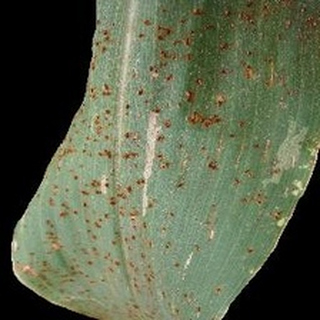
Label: corn_common_rust